State University of New York at Purchase

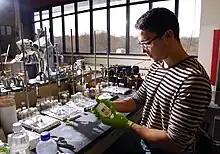
A student in the lab facility of the Natural Sciences Building

Purchase College's School of the Arts houses the college's schools of Art+Design and Art Management. It also oversees Purchase's conservatories of Dance, Music and Theatre Arts. Most courses offered by BA programs housed in the School of the Arts are open to all Purchase students. Many BFA and MusB classes are open to all students as well. Approximately 40% of Purchase College's student body is enrolled in the School of the Arts.